Mount Arkansas

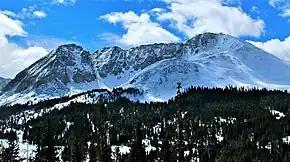
North side of Mt. Arkansas

According to the Köppen climate classification system, Mount Arkansas is located in an alpine subarctic climate zone with cold, snowy winters, and cool to warm summers. Due to its altitude, it receives precipitation all year, as snow in winter and as thunderstorms in summer, with a dry period in late spring.